Favores de las Musas

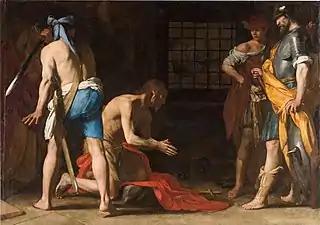
Massimo Stanzione - Beheading of St John the Baptist (1635)

Sebastian Francisco de Medrano's "El lucero eclipsado, San Juan Bautista", is a tragedy about the martyrdom of Saint John the Baptist. The tragedy consists of five acts with two scenic scenes each, except the last act with three scenes. Each act ends with a chorus that gives uniformity to the division of the scenes, while maintaining a classical structure compared to the approaches of the New Comedy. The theme of martyrdom, briefly developed in the Gospels of Saint Matthew and Saint Mark, had already been treated previously in the liturgical drama in Latin and in the mysteries of the 15th and 16th centuries. The story of a tragedy was not conducive to the new times of 17th-century comedy. However, Sebastian Francisco de Medrano saw in the argument the possibility of remembering the classical precepts. As Pérez de Priego commented: